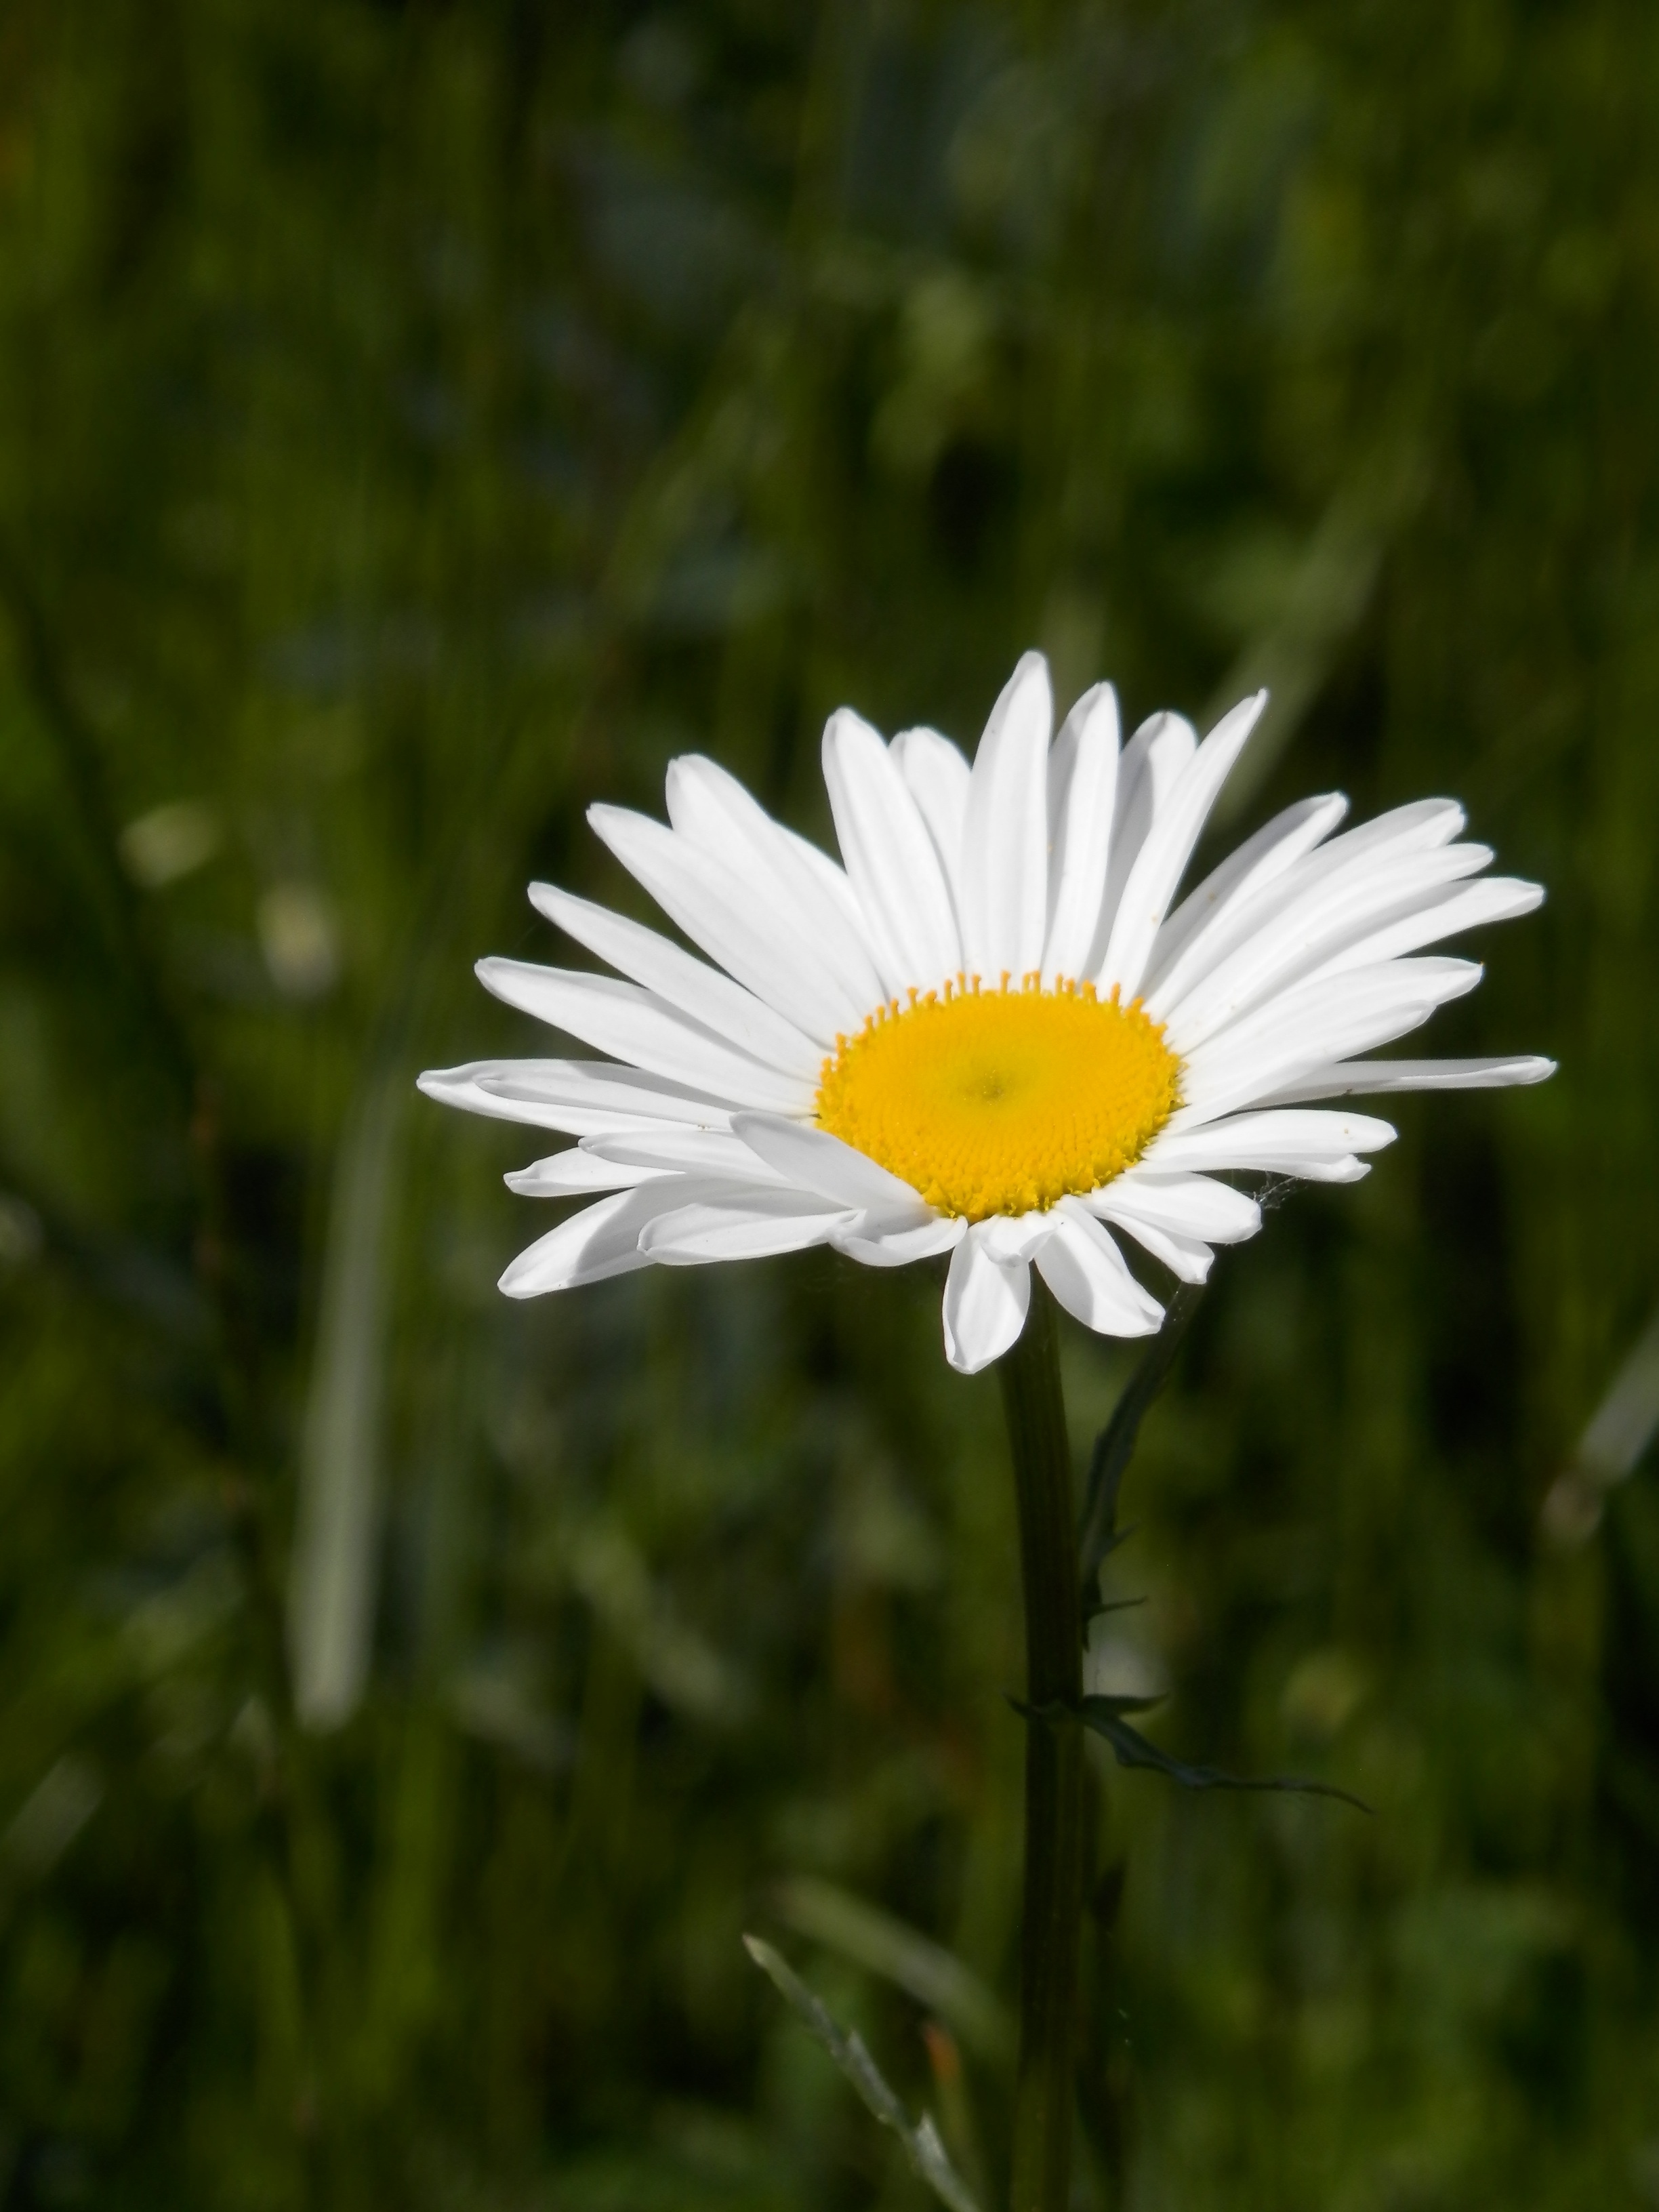
nature, grass, plant, field, meadow, prairie, flower, petal, daisy, green, herb, botany, flora, wildflower, close up, pointed flower, buttercup, macro photography, flowering plant, daisy family, b hen, oxeye daisy, plant stem, land plant, chamaemelum nobile, marguerite daisy